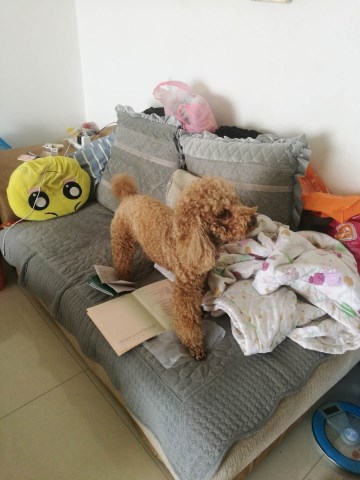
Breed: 7449-n000128-teddy